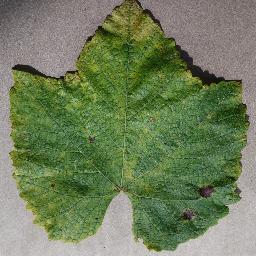
Label: Grape___Leaf_blight_(Isariopsis_Leaf_Spot)